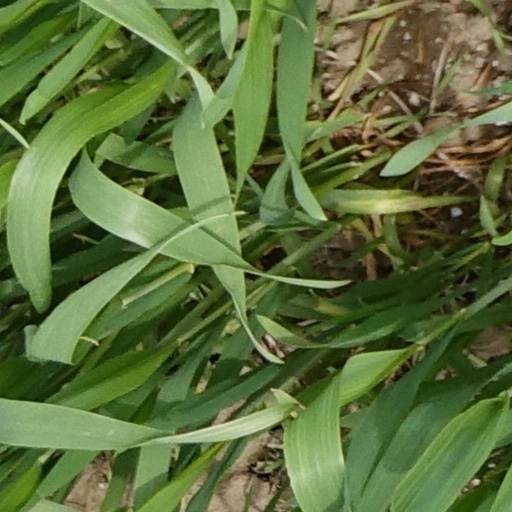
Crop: wheat